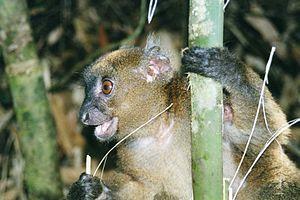
Le parc national de Ranomafana est un parc malgache situé dans la province de Fianarantsoa. Créé en 1991, il est inclus en 2007 dans le site du patrimoine mondial des forêts humides de l’Atsinanana.
Toutes les espèces de lémuriens sont des primates strepsirrhiniens endémiques de Madagascar. Elles vont du Microcèbe de Mme Berthe, le plus petit primate du monde, jusqu'à l'Indri. Toutefois, les espèces récemment éteintes avaient une taille beaucoup plus grande. En 2010, cinq familles, 15 genres et 101 espèces et sous espèces de lémuriens sont officiellement reconnus. Sur les 111 espèces et sous-espèces, l'Union internationale pour la conservation de la nature en classe huit comme en danger critique d'extinction, 18 en danger, 15 vulnérables, quatre quasi menacées, huit de préoccupation mineure, 41 sont considérées de données insuffisantes, et sept n'ont pas encore été évaluées. Entre 2000 et 2008, 39 nouvelles espèces ont été décrites et neuf autres taxons sont redevenus valides.
Les lémuridés, ou grands lémurs, constituent l'une des cinq familles actuelles de primates lémuriformes. Ce sont les « vrais lémuriens », les lémurs ou les makis. Leurs têtes présentent un museau allongé et des gros yeux. Les femelles n'ont qu'une paire de mamelles pectorales, sauf chez les Varis.